China–North Korea relations

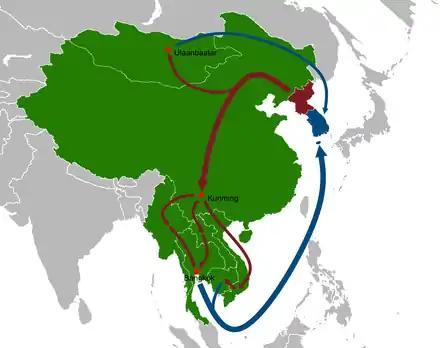
The map North Koreans use to reach South Korea via China

Many North Korean defectors travel through their 1,416-km-long border with China rather than through the de facto Demilitarized Zone (DMZ) to reach South Korea. In 1982, China joined both the UN Convention Relating to the Status of Refugees and the Protocols Relating to the Status of Refugees. China's membership in these two organizations requires them to provide personal rights (economic and social rights presented in the CSR and PRSR) to any refugee entering their borders. However, China does not recognize North Korean defectors as refugees but rather classifies them as ‘economic migrants’ referring to their immigration due to food and financial struggles. Under the Refugee Conventions and Protocols, this would not classify North Korean defectors as refugees, but rather, border crossers, which has sparked debate. According to Korea scholar Andrei Lankov, the vast majority of refugees would first move to China to earn money, and later decide to continue on to South Korea. South Korean documentarian Cho Cheon-hyeon reported in February 2021 that there were more North Koreans in China who preferred to stay there or return to the North instead of going to South Korea.